Economy of Toronto

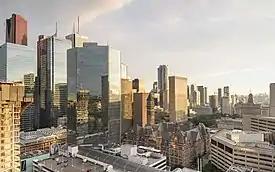
Toronto's Financial District from the northeast at the Pantages Tower. The district is the city's central business district.

The economy of Toronto is the largest contributor to the Canadian economy, at 20% of the national GDP, and an important economic hub of the world. Toronto is a commercial, distribution, financial and industrial centre. It is Canada's banking and stock exchange centre and is the country's primary wholesale and distribution point. Ontario's wealth of raw materials and hydroelectric power have made Toronto a primary centre of industry. The metropolitan area of Greater Toronto produces more than half of Canada's manufactured goods. The economy of Toronto has had a GDP growth rate of 2.4 percent annually since 2009, outpacing the national average. Toronto's population was 3.025 million people as of 2022, while the population of the Toronto census metropolitan area was 6.47 million during the same year.